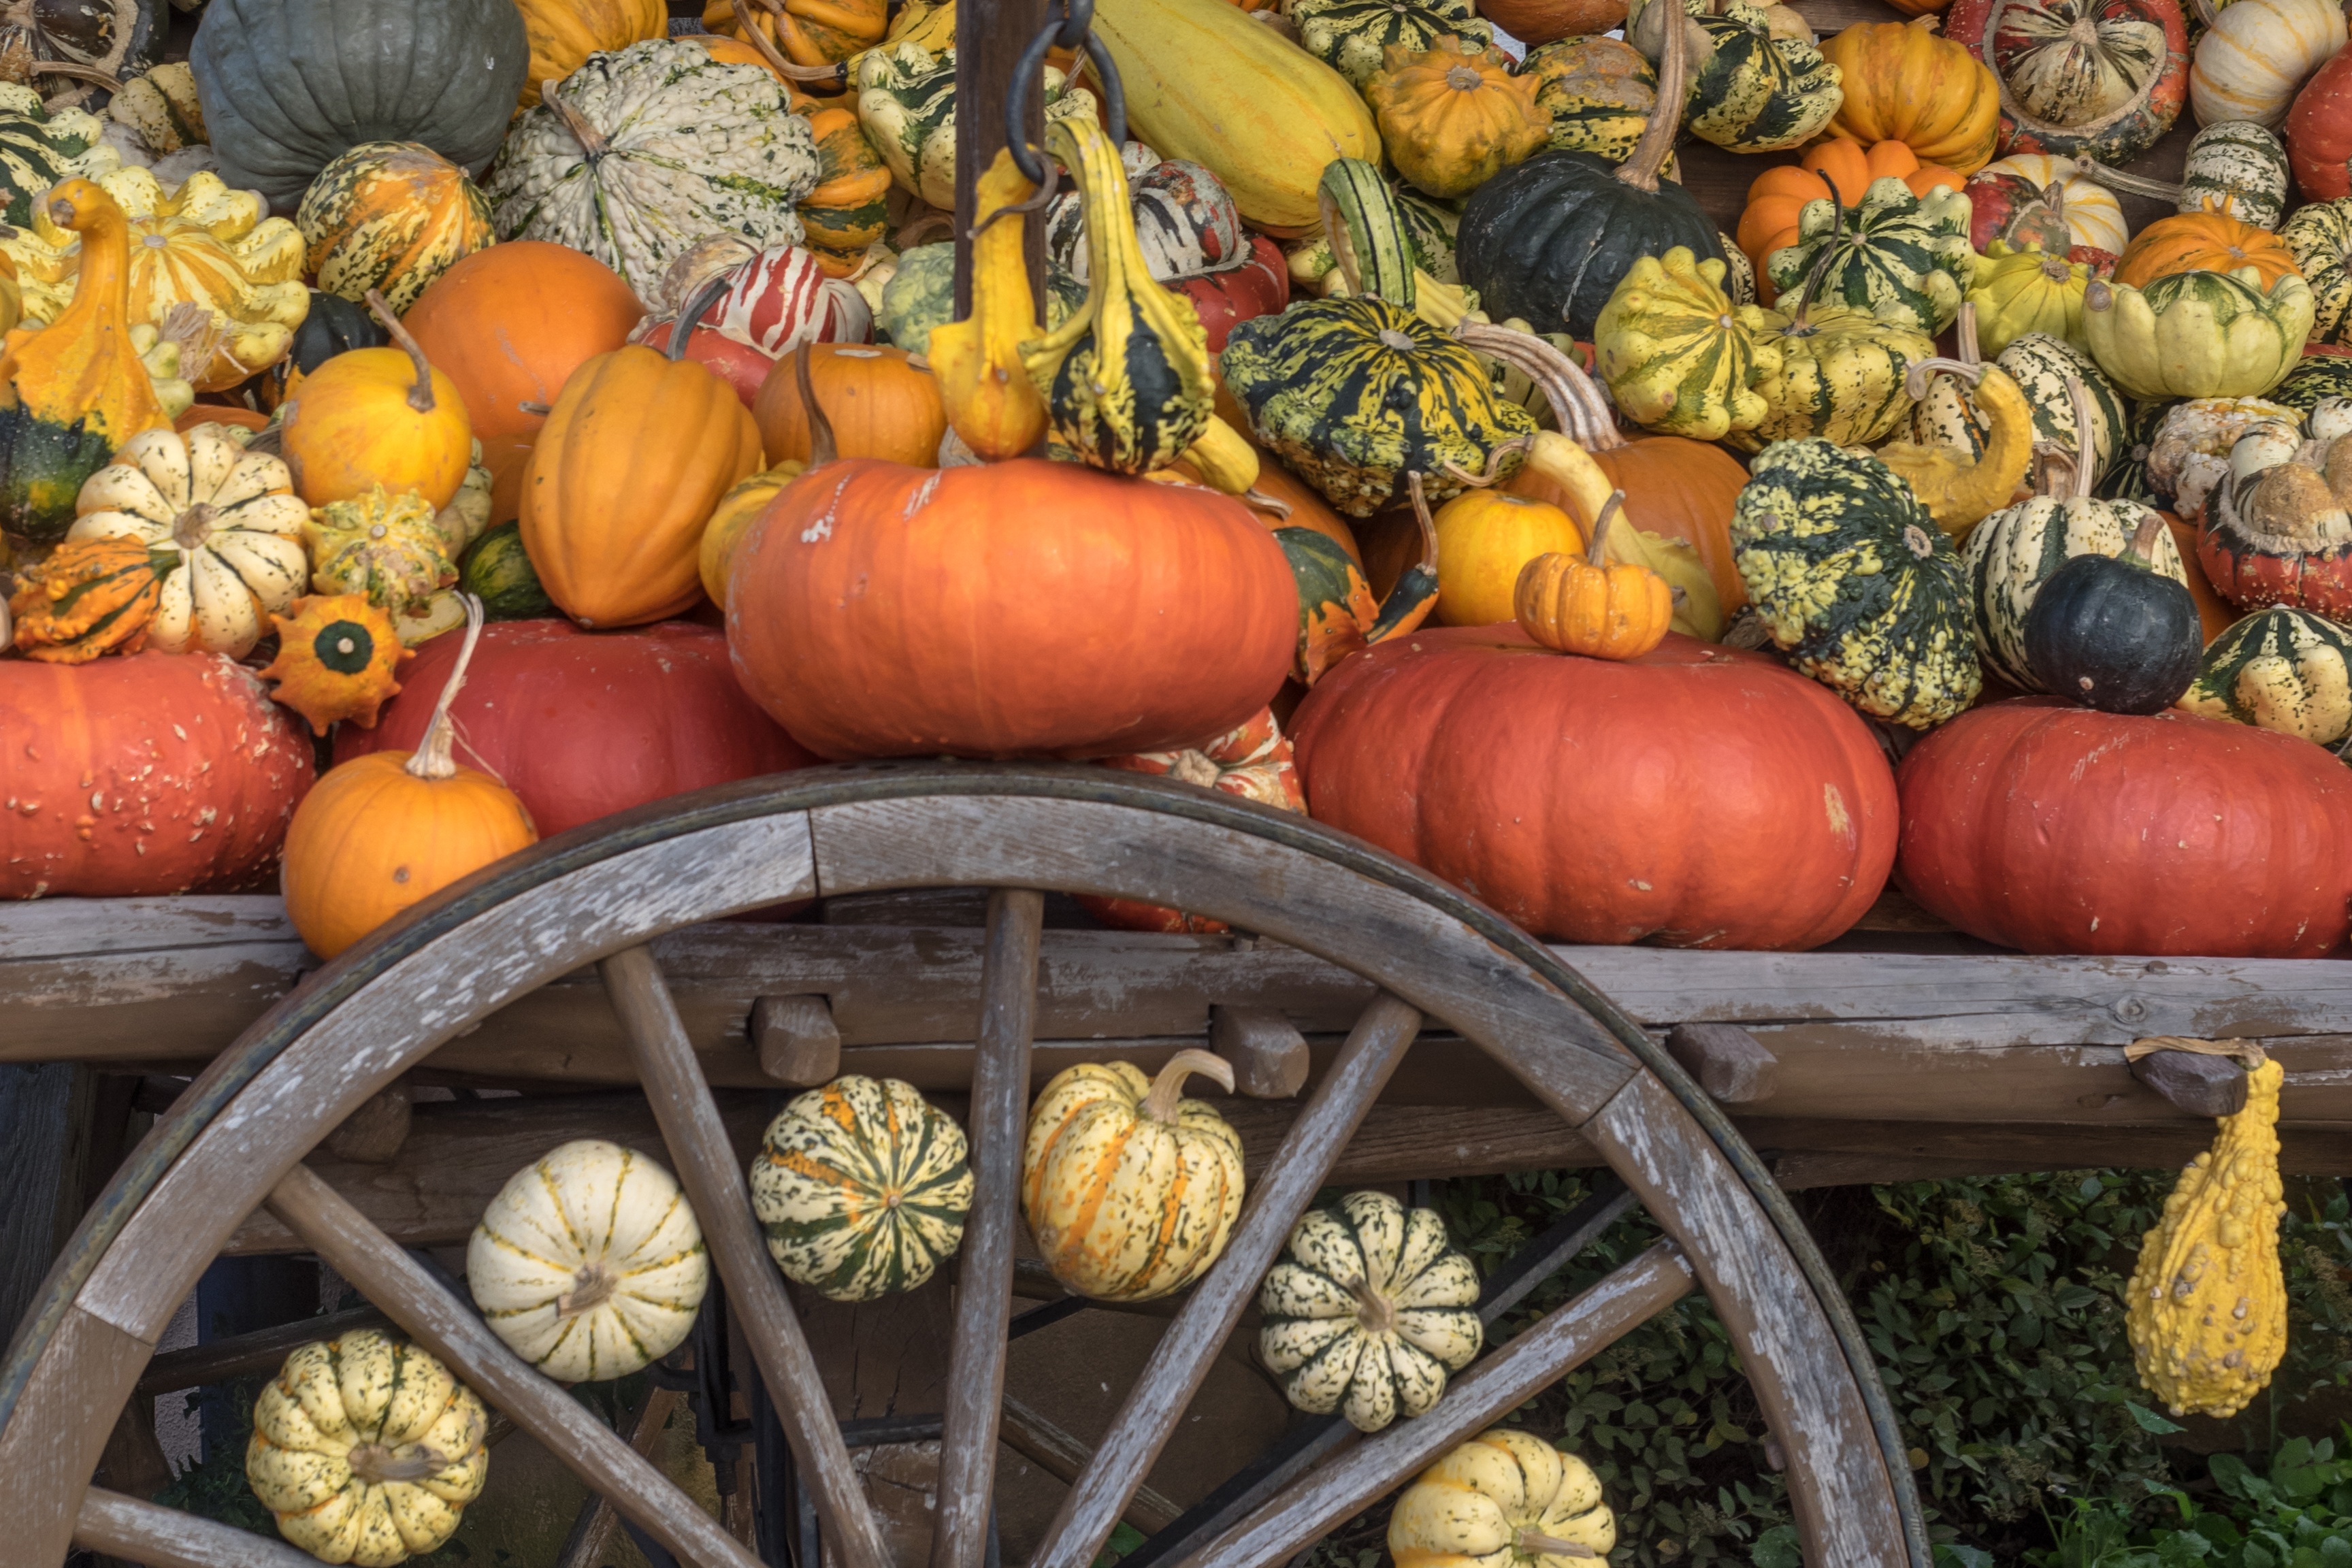
structure, decoration, orange, food, golden, harvest, produce, vegetable, color, autumn, pumpkin, halloween, colorful, yellow, garden, healthy, eat, gourd, vegetables, seasonal, choose, calabaza, carving, october, frisch, pumpkins, cucurbita, autumn motives, dark green, choice choose, winter squash